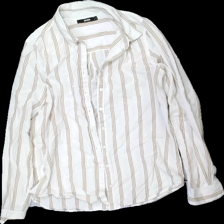
View: front
Type: Shirt
Category: Ladies
Brand: Bikbok
Colors: White, Brown
Material: 100% bomull
Pattern: Striped
Cut: Regular
Size: S
Season: All
Stains: Minor
Smell: Minor
Damage: smuts fläck
Damage location: middle center
Damage 2: gul i krage
Damage 2 location: top center
Price range: <50
Recommended usage: Export
Description: randig skjorta
Comment: luktar parfym